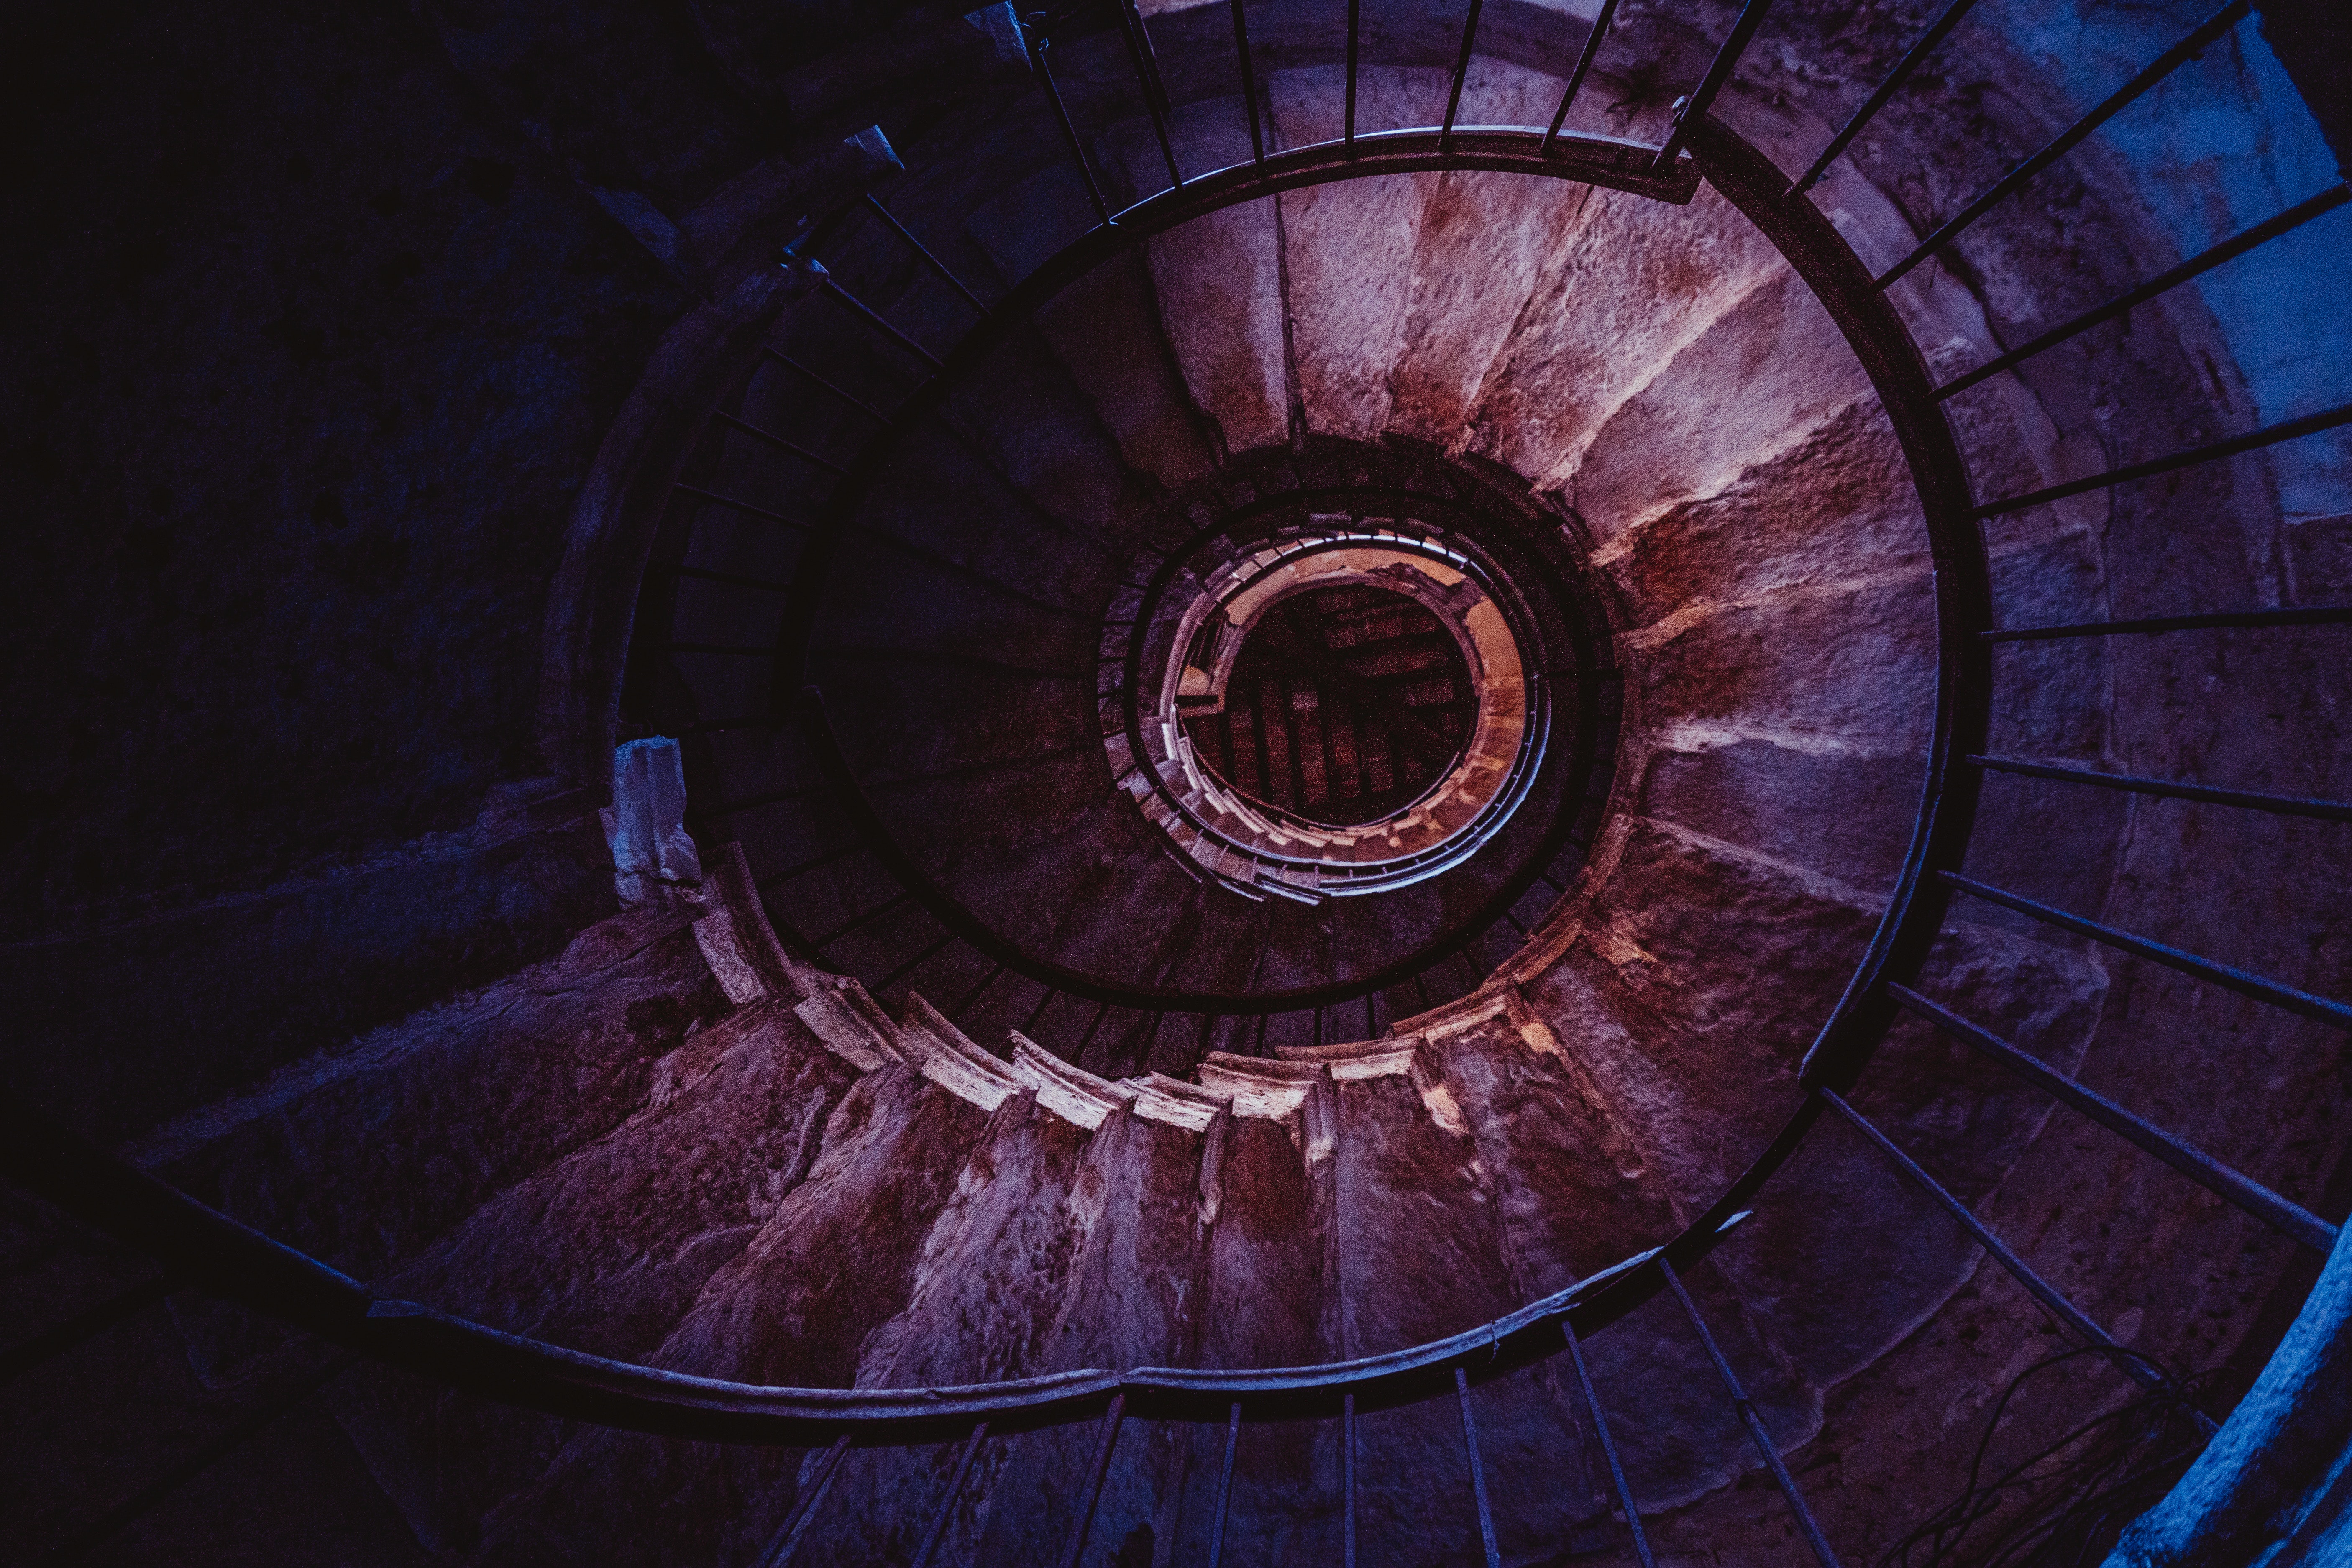
purple, light, eye, darkness, circle, close up, fractal art, spiral, organism, computer wallpaper, stock photography, symmetry, space